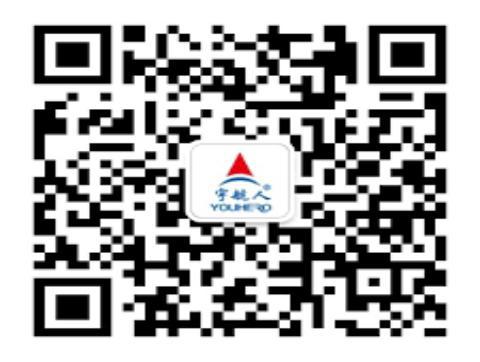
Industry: Necessities